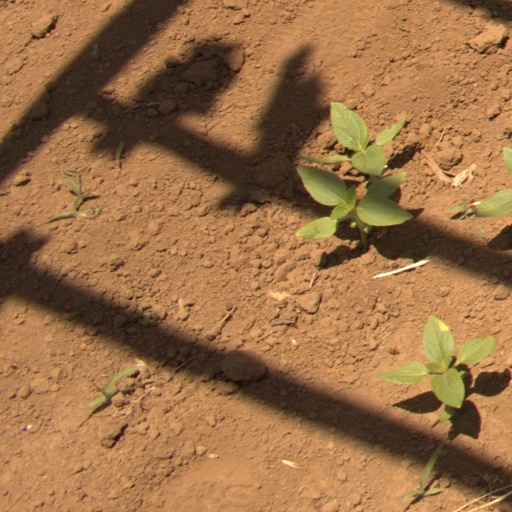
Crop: Jerusalem artichoke